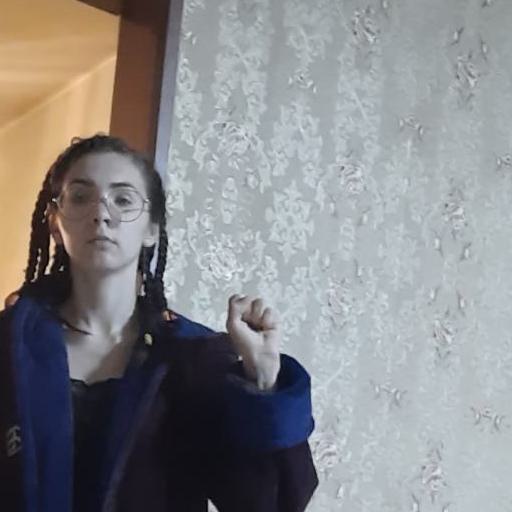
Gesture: fist